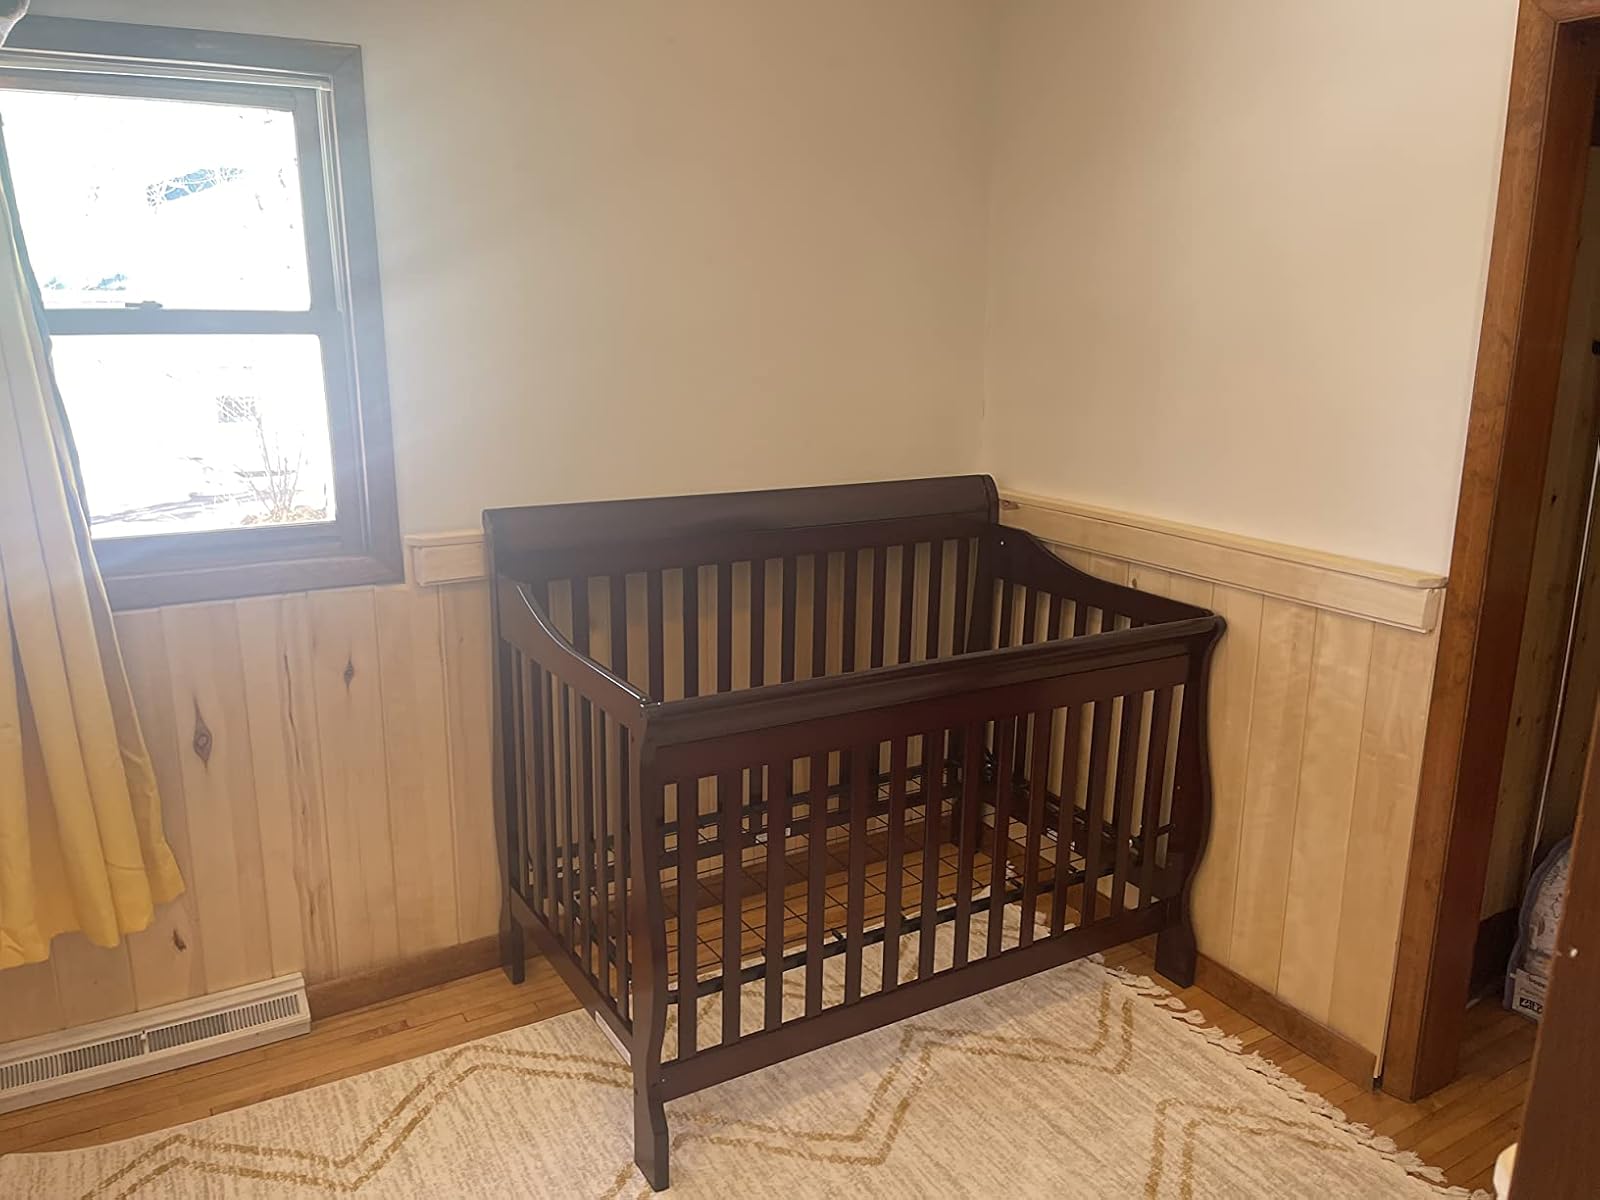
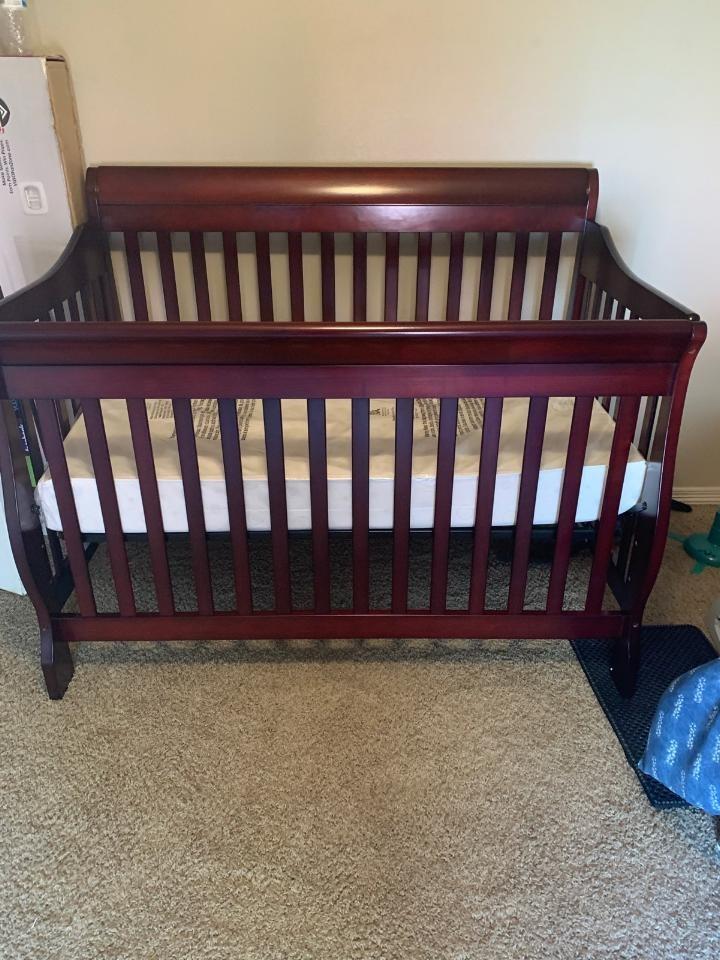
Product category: products_crib
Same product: yes